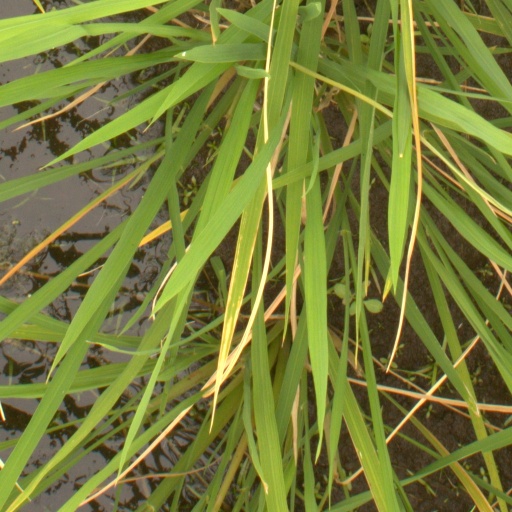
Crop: rice